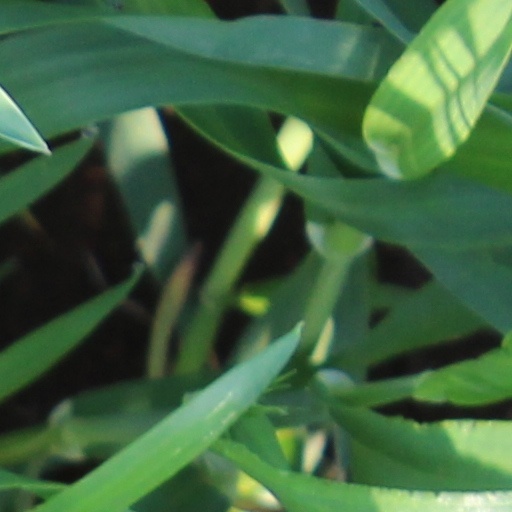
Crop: wheat